Louis-Raphaël Bischoffsheim

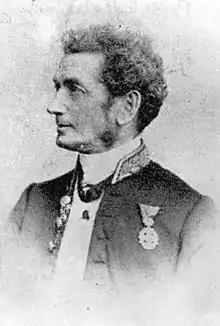
Louis-Raphaël Bischoffsheim

Louis-Raphaël Bischoffsheim (22 June 1800 – 14 November 1873) was a German international banker and a member of the prominent Bischoffsheim family.